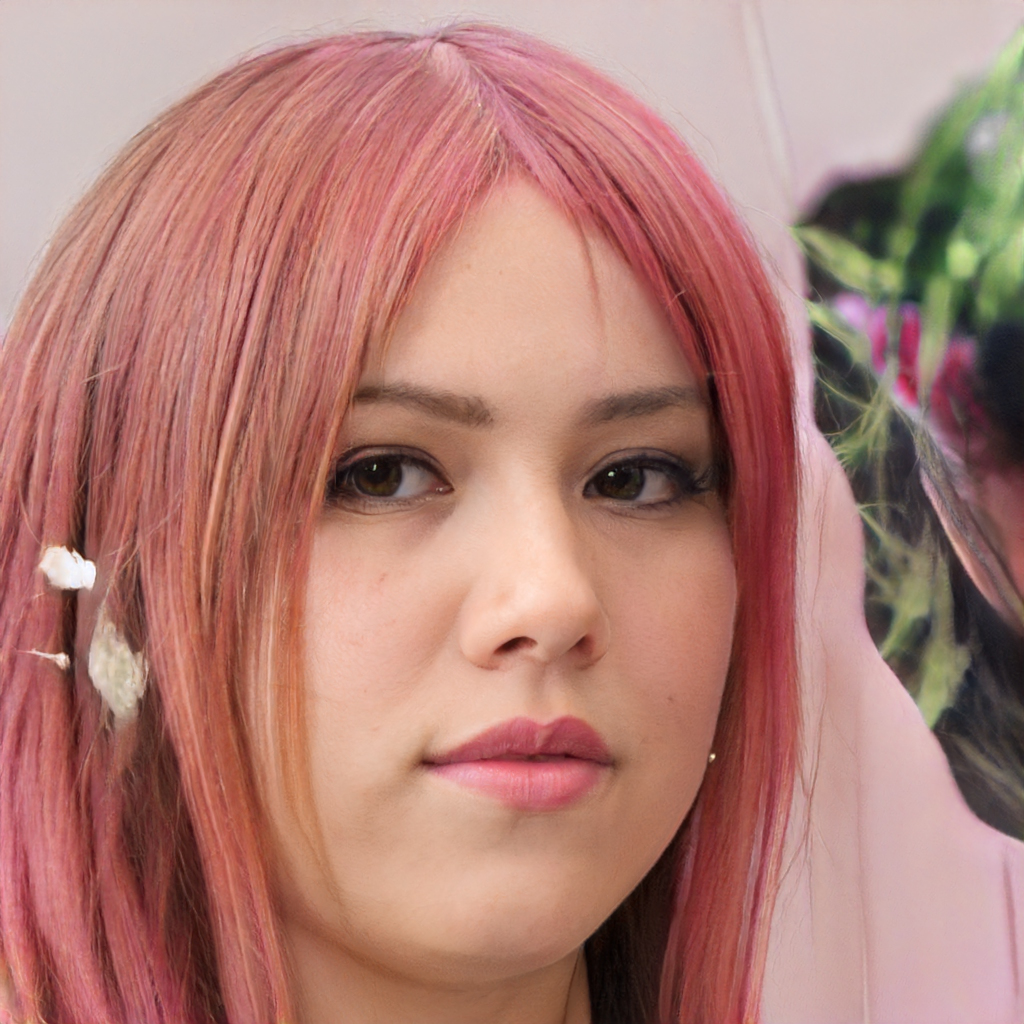
Gender: Female